Cuisine of Ceredigion

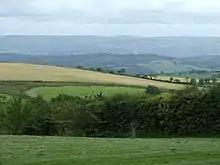
farmland south of Penuwch

Pigs have been an important part of the Ceredigion diet since Medieval times and are recorded in the Laws of Hywel Dda. Up until the middle of the twentieth century every cottage would keep a pig in the back yard. As a result, Welsh cookery books usually include several recipes which Freeman classifies as being based on the "bacon-plus-potatoes theme". The killing of the family pig would be a community event and village households would co-ordinate pig killing in order to avoid an over-supply of pork in the village. When a pig was killed, all the parts of the animal which couldn't be salted or eaten would be given to neighbours with each pig providing a stock of faggots, sausages, puddings, brawn and haslet. Haslet and faggots are still popular dishes in Wales and can usually be bought from the local market. Haslet is often called aislet or islet in Wales.